Hederson Estefani

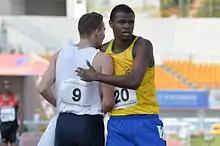
Hederson Estefani in 2015

Hederson Alves Estefani (born 11 September 1991) is a Brazilian athlete competing primarily in the 400 metres and 400 m hurdles. He represented his country at the 2015 World Championships in Beijing without advancing from the first round.